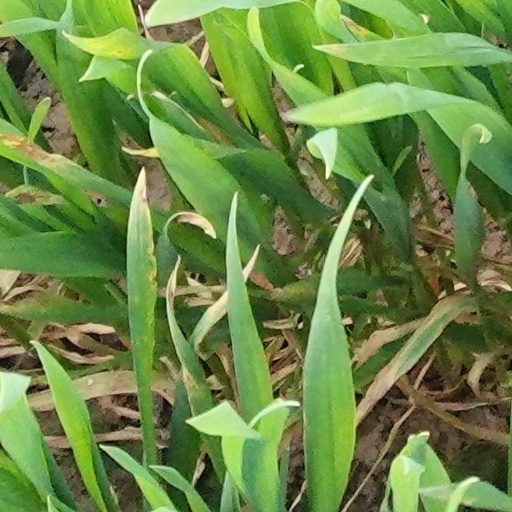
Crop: wheat